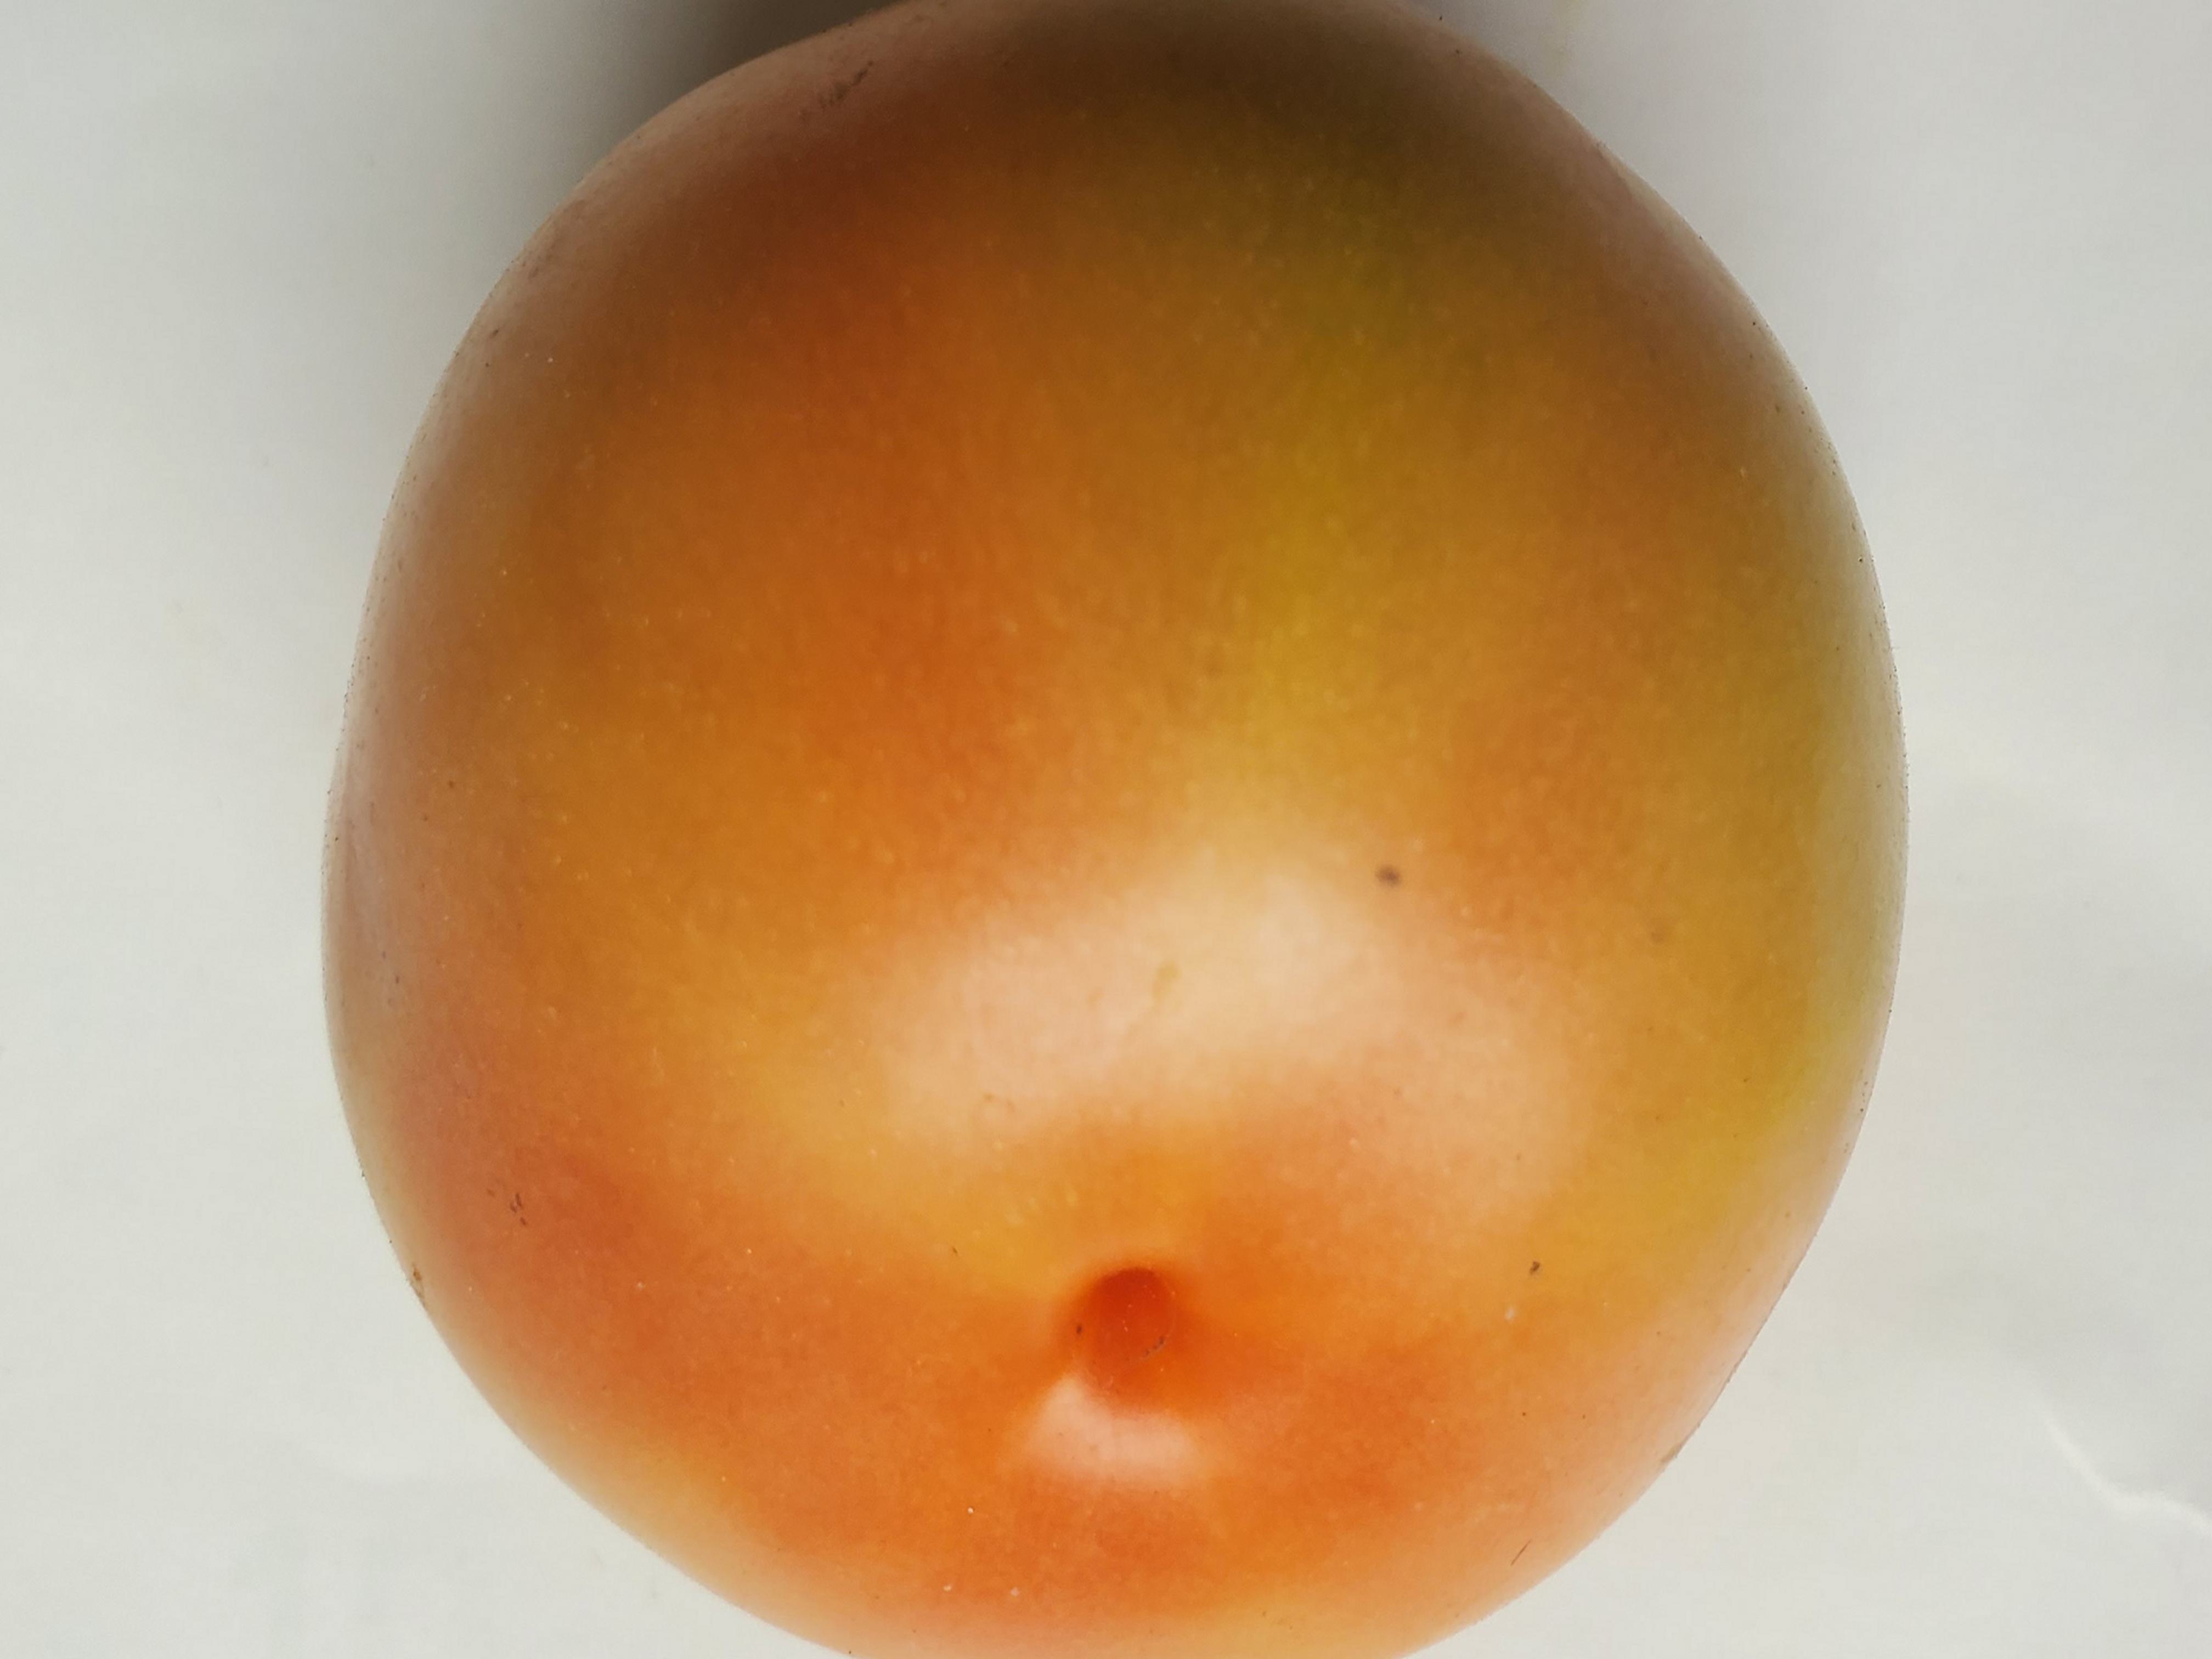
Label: Fresh